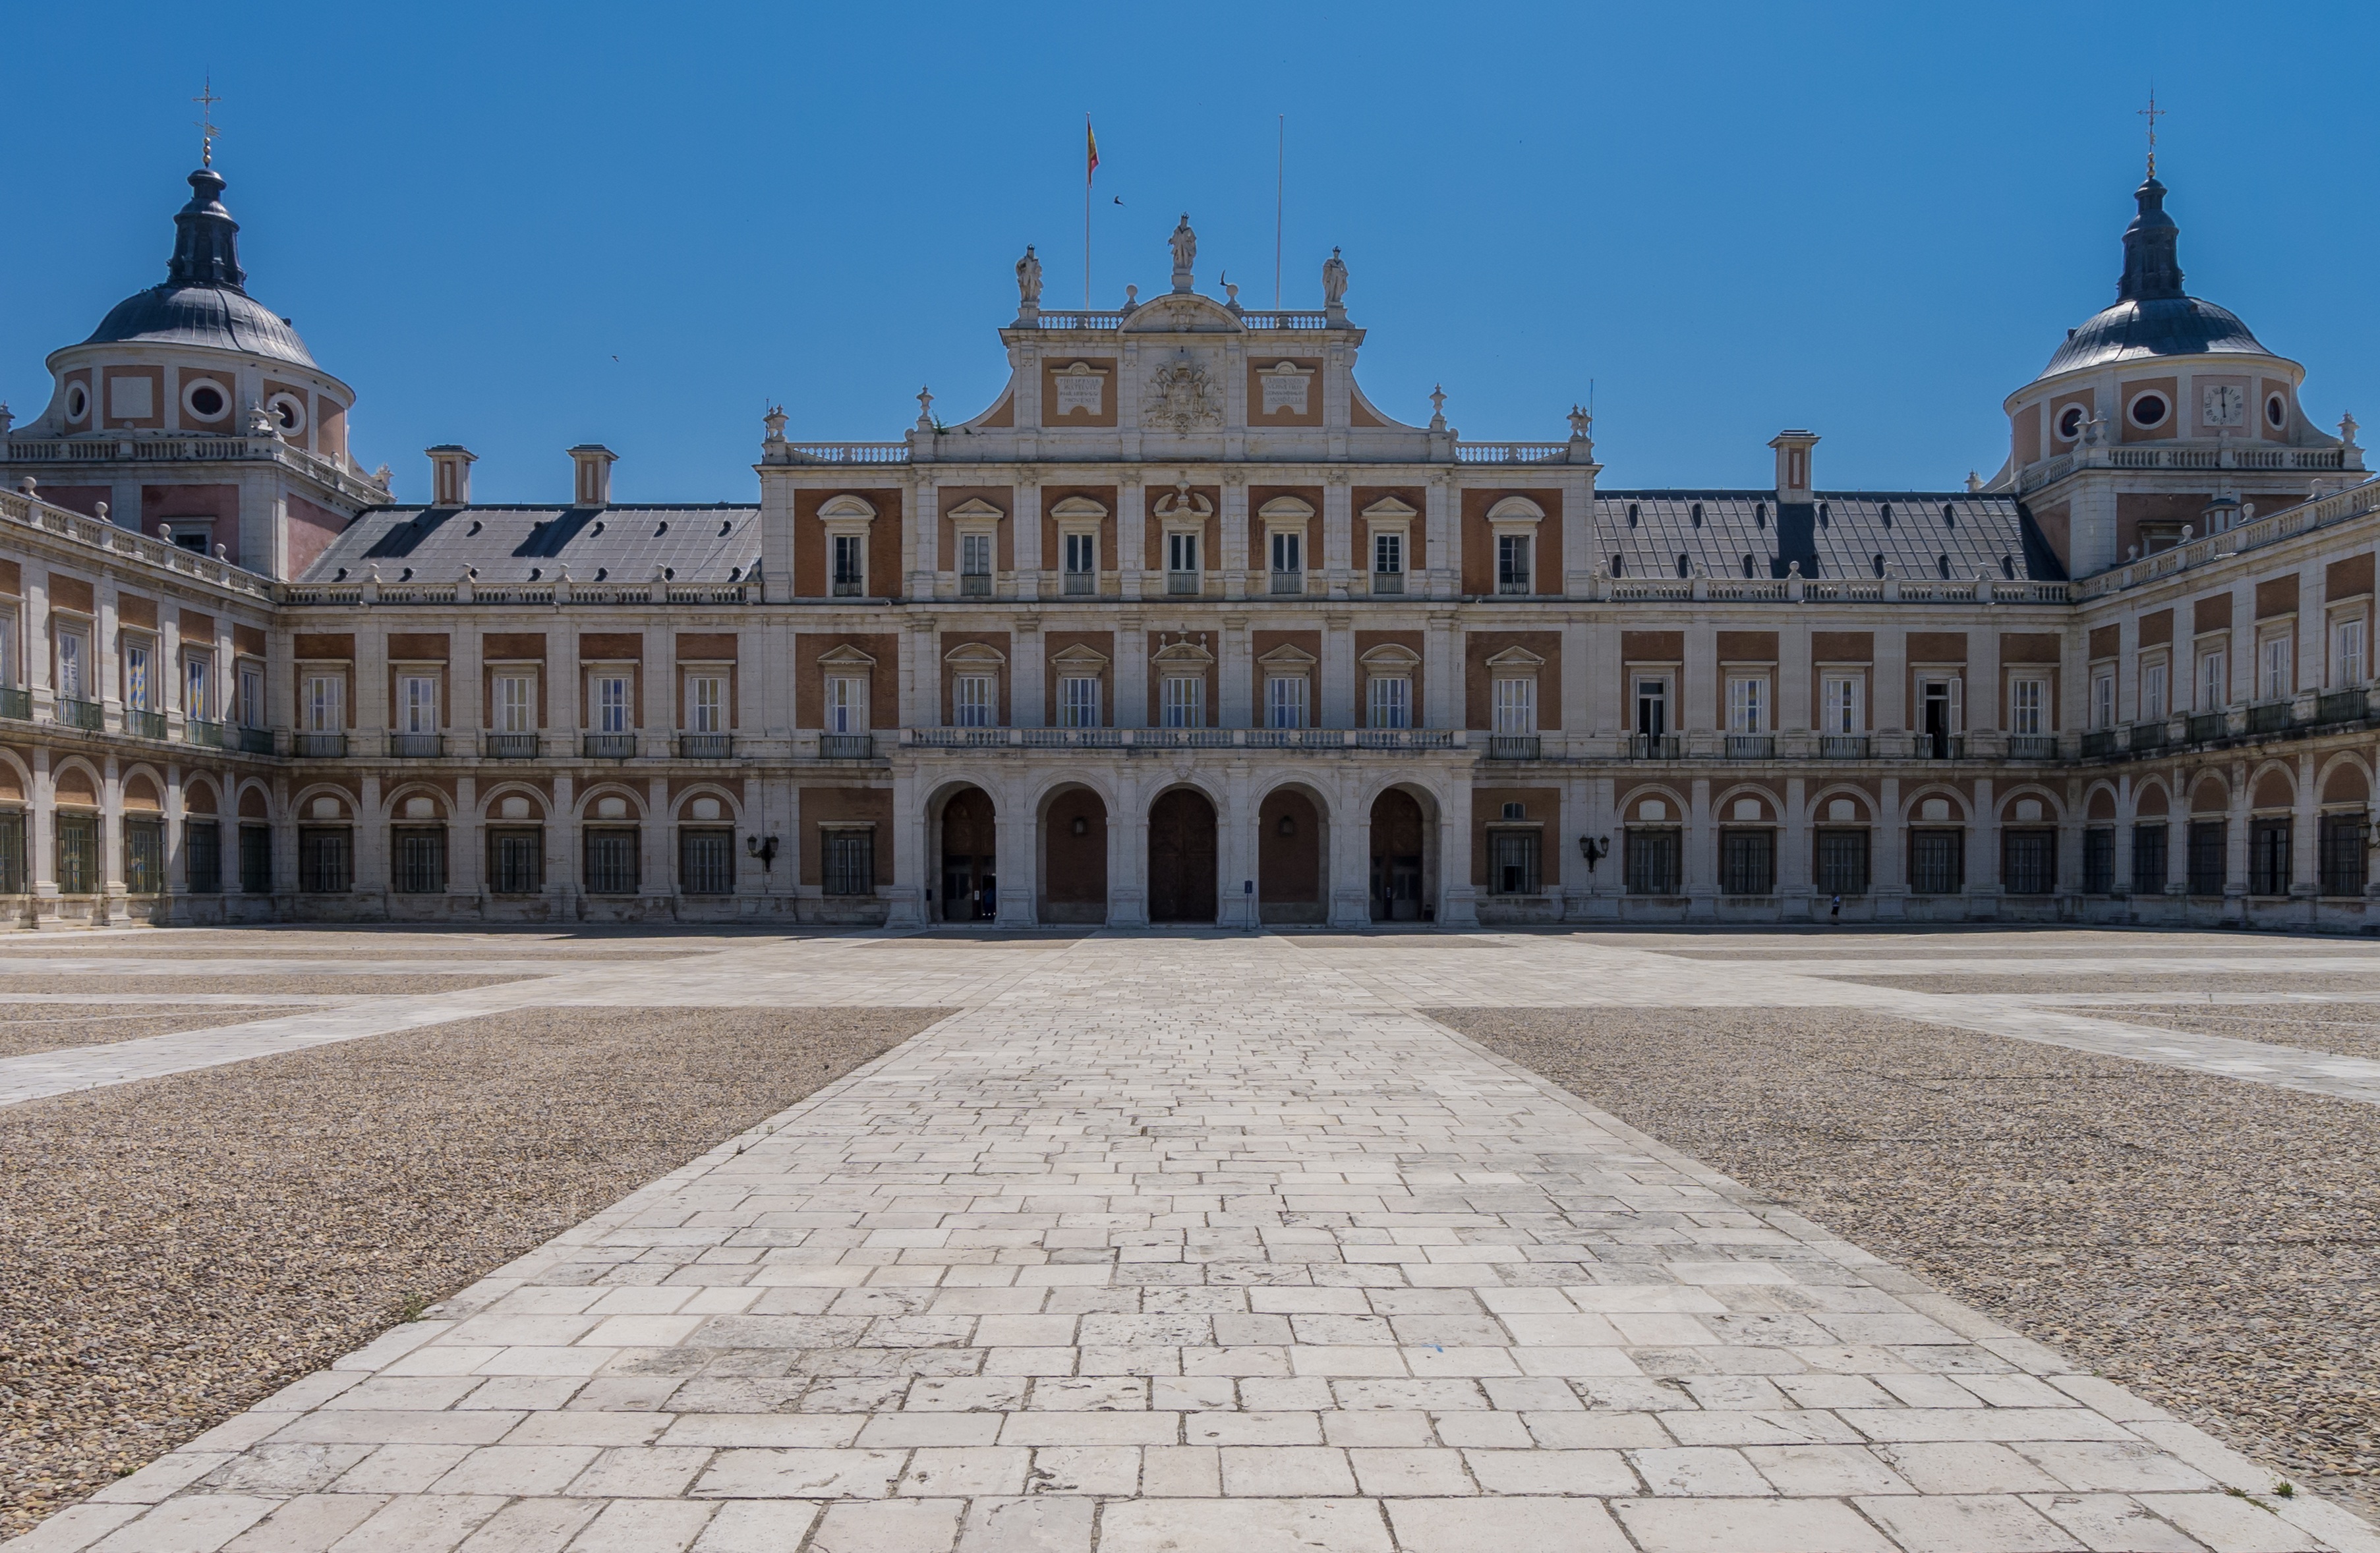
architecture, building, chateau, palace, monument, plaza, castle, landmark, facade, cathedral, tourism, spain, king, monastery, madrid, castilla, town square, royal, basilica, estate, stately home, royal palace, historic site, ancient history, royal theatre